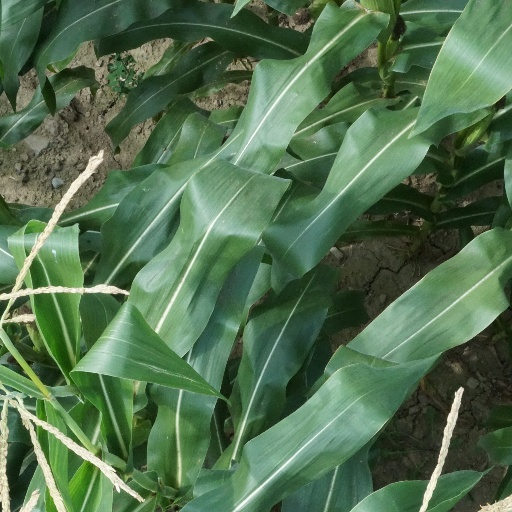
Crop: maize; corn